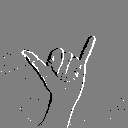
ASL letter: y